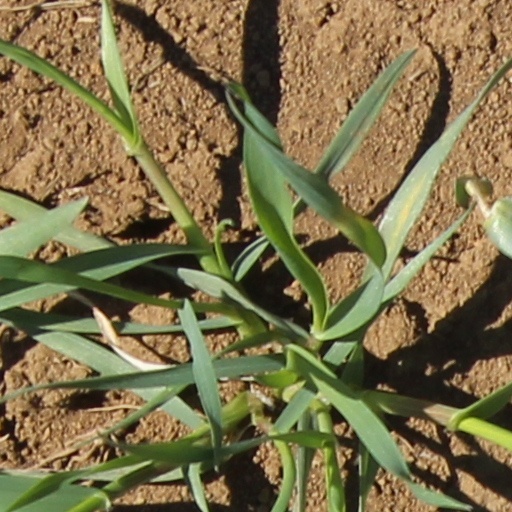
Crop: wheat